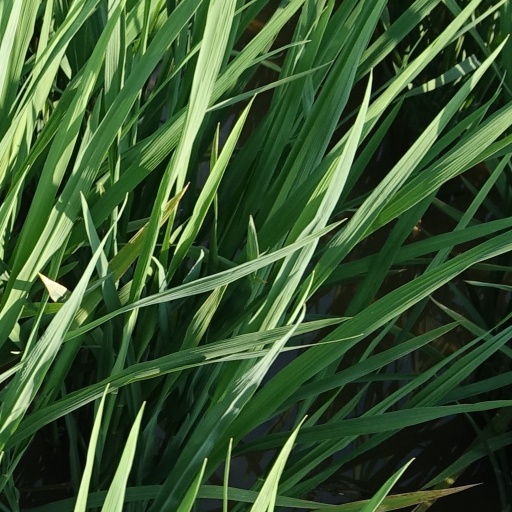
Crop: rice